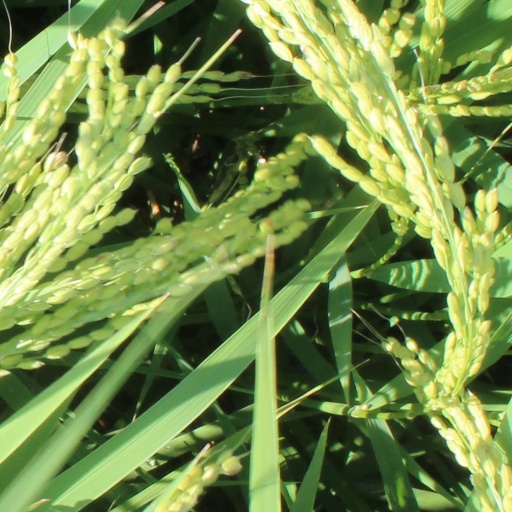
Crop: rice